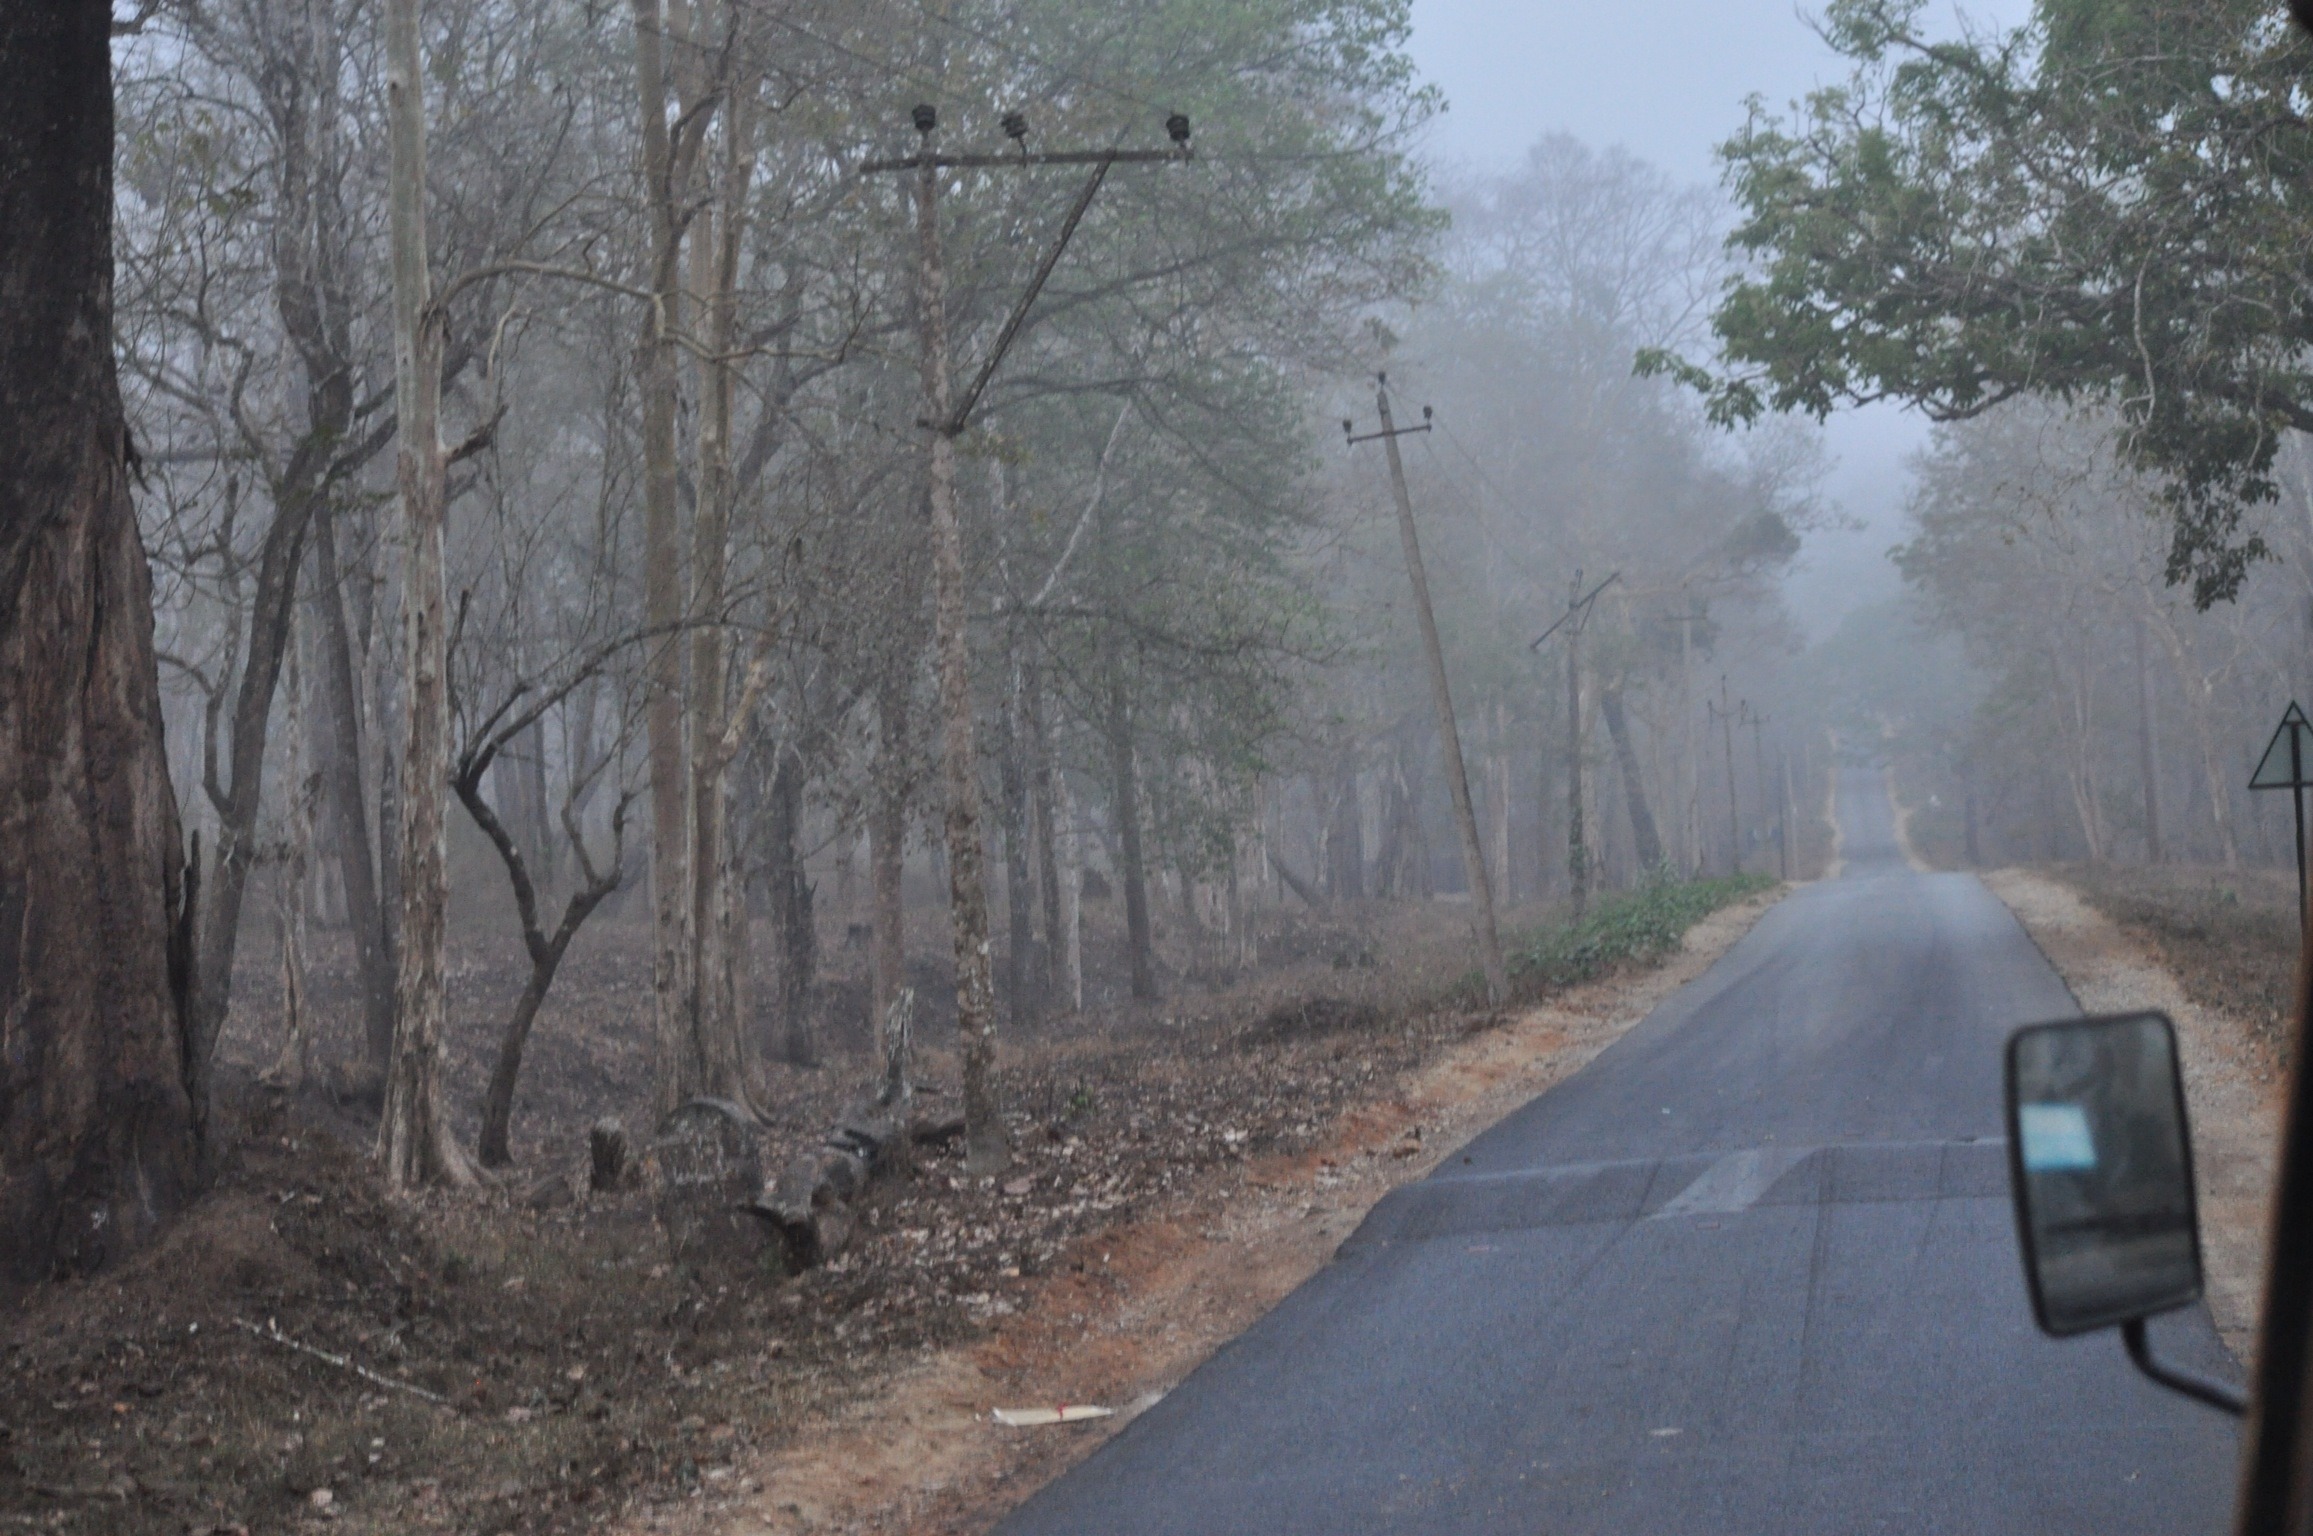
forest, snow, fog, road, mist, spooky, mystic, weather, mysterious, infrastructure, atmospheric phenomenon, spookiness